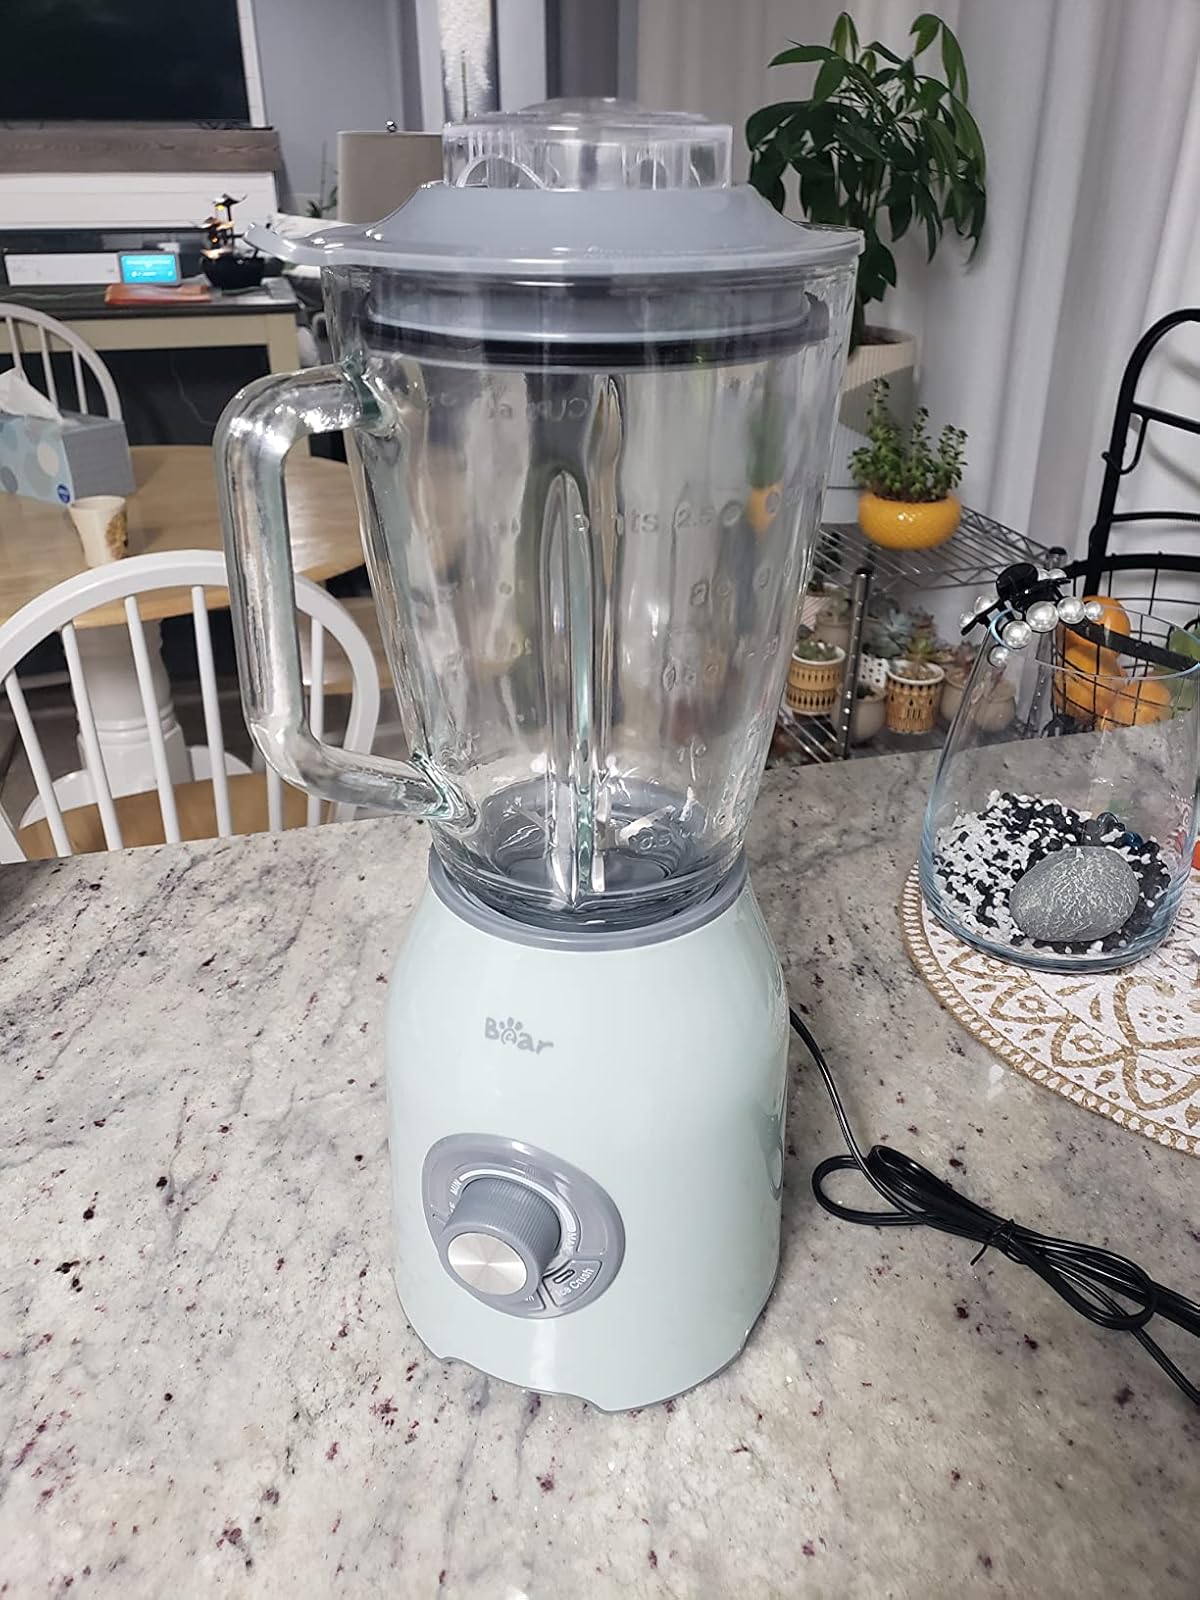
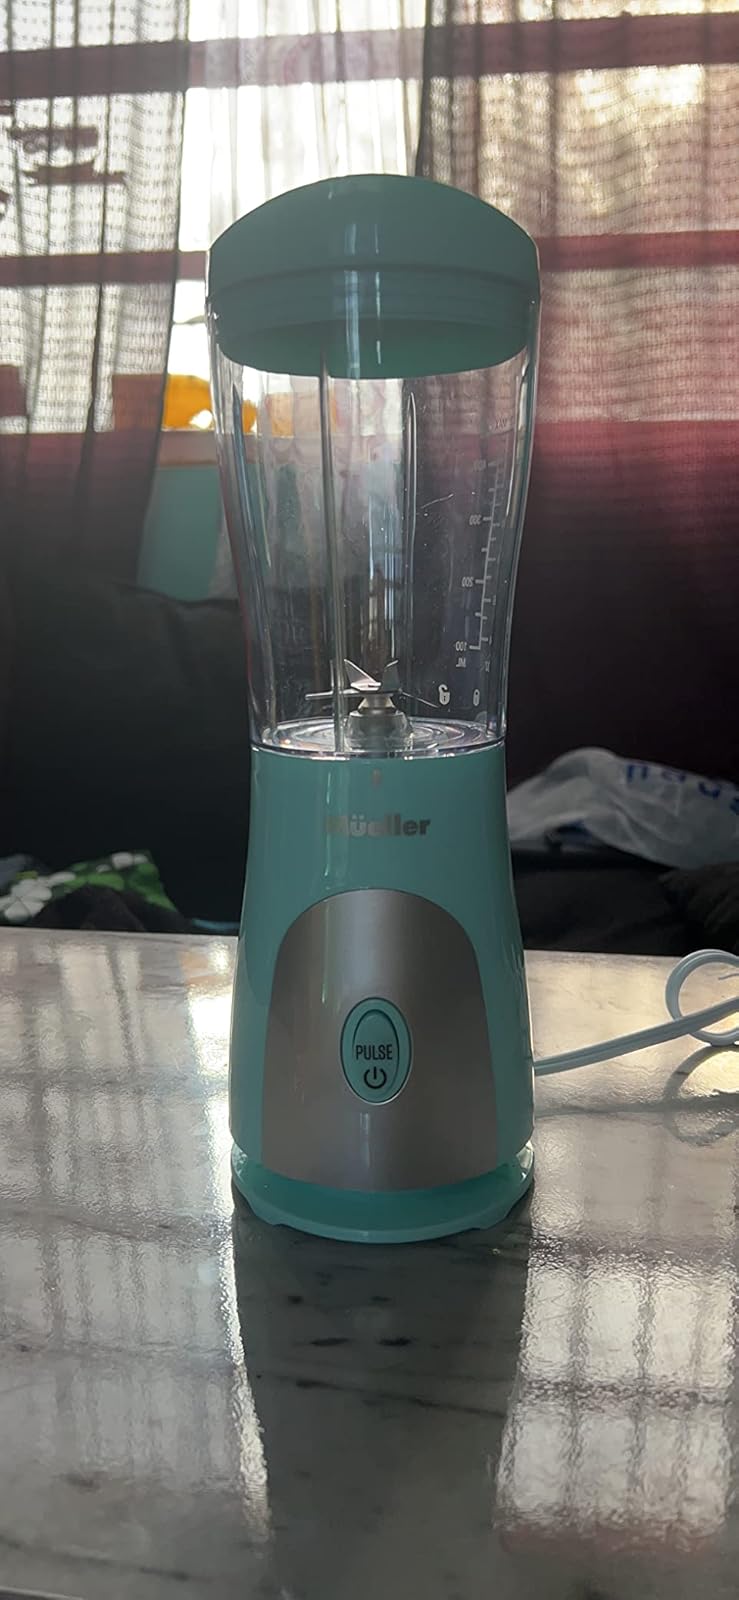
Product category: items_blender
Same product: no